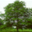
Label: oak_tree